Adolphe Thiers

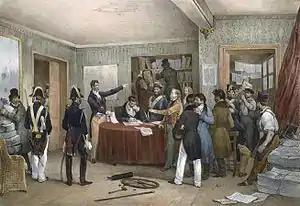
The police seize the presses of Thiers' newspaper, the "National" (July 1830).

He wrote about politics, art, literature, and history. His literary reputation introduced him into the most influential literary and political salons in Paris. He met Stendhal, the Prussian geographer Alexander von Humboldt, the famed banker Jacques Laffitte, the author and historian Prosper Mérimée, the painter François Gérard; he was the first journalist to write a glowing review for a young new painter, Eugène Delacroix. When a revolution broke out in Spain in 1822, he traveled as far as the Pyrenees to write about it. He soon collected and published a volume of his articles, the first on the Paris Salon of 1822, the second on his trip to the Pyrenees. He was very well paid by Johann Friedrich Cotta, the part-proprietor of the "Constitutionnel". Most important for his future career, he was introduced to Talleyrand, the famous diplomat, who became his political guide and mentor. Under the tutelage of Talleyrand, Thiers became an active member of the circle of opponents of the Bourbon regime, which included the financier Lafitte and the Marquis de Lafayette.